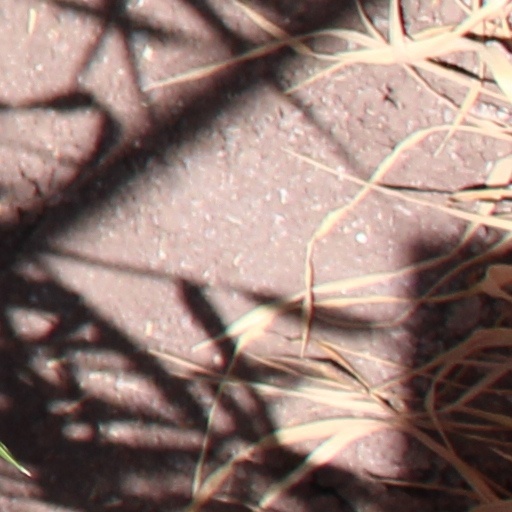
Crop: wheat